ECRI Institute

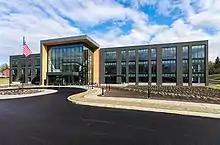
ECRI headquarters in Plymouth Meeting

ECRI (originally founded as Emergency Care Research Institute) is an American independent healthcare research nonprofit organization in Plymouth Meeting, Pennsylvania. It is tasked with "improving the safety, quality, and cost-effectiveness of care across all healthcare settings worldwide."